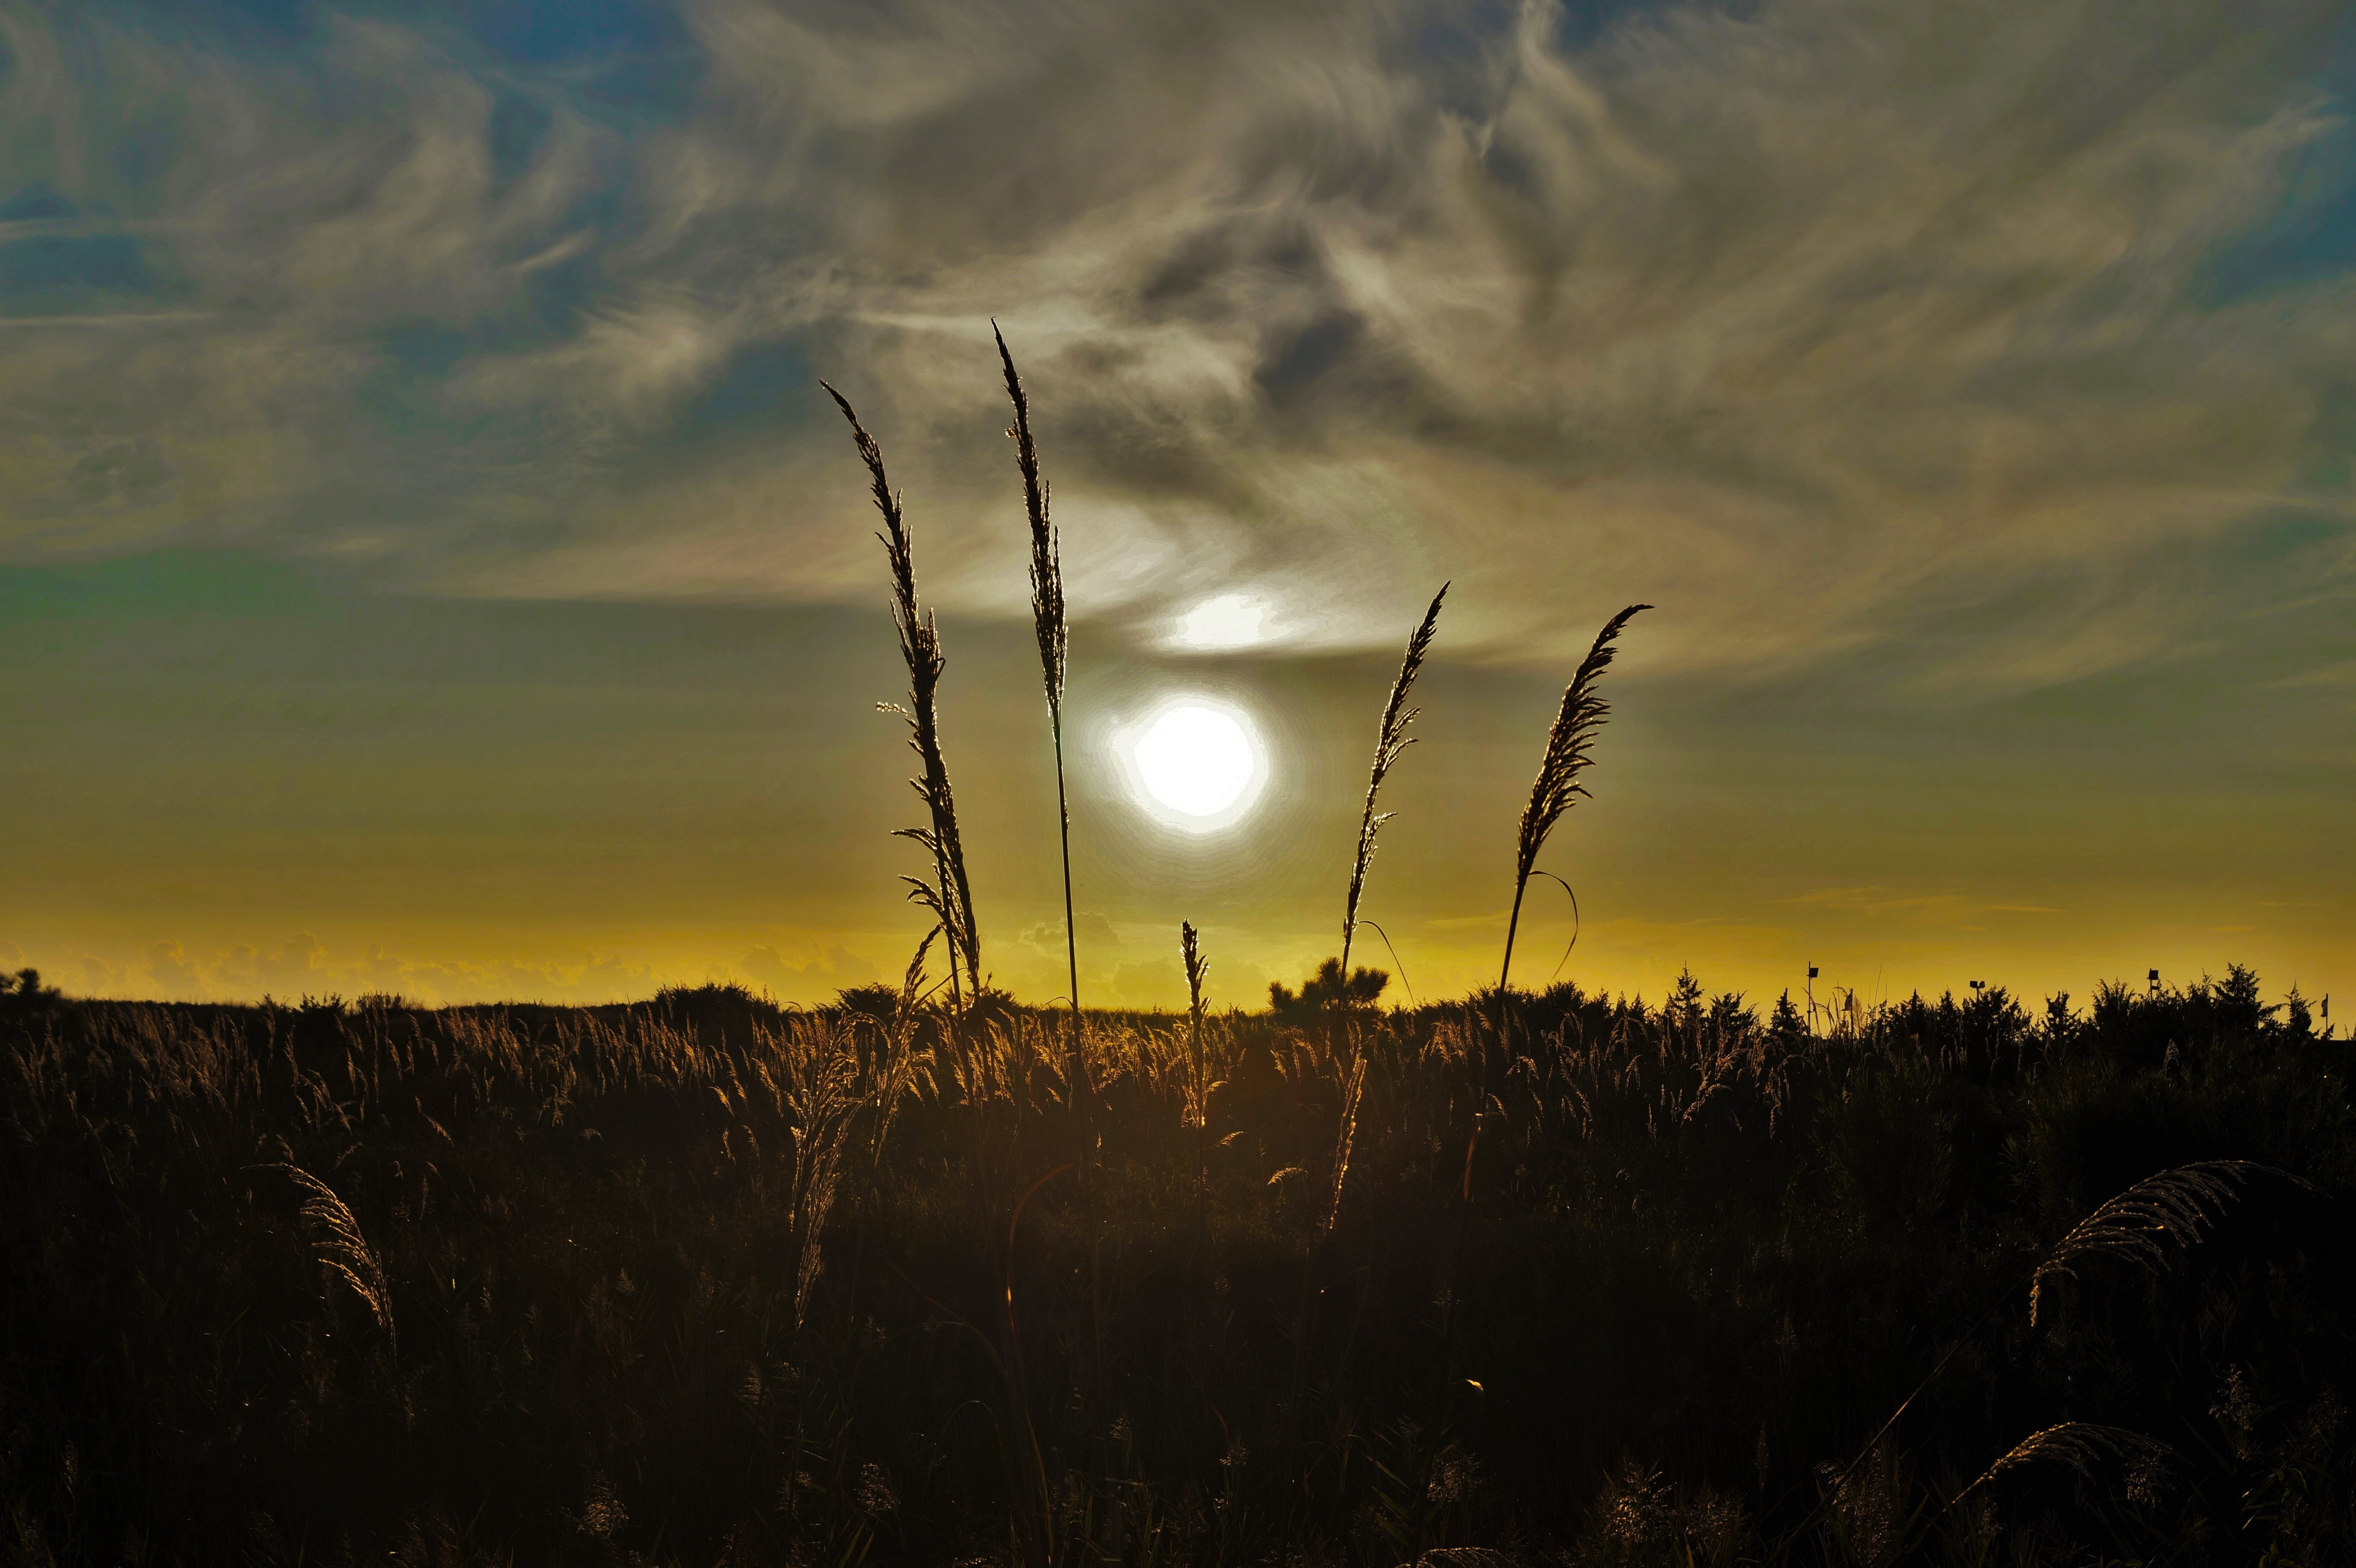
nature, grass, horizon, light, cloud, sky, sun, sunrise, sunset, field, sunlight, morning, wind, dawn, atmosphere, dusk, evening, spring, reflection, darkness, clouds, ears, open air, meteorological phenomenon, atmospheric phenomenon, atmosphere of earth